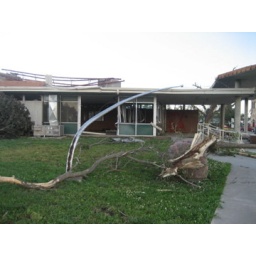
The flag pole is bent over the front of the building and the chain is hanging down the front by the stone circles.